Sky position (RA, Dec in degrees): 201.509, 2.281
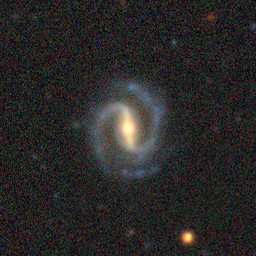
Galaxy morphology: Barred Spiral Galaxies